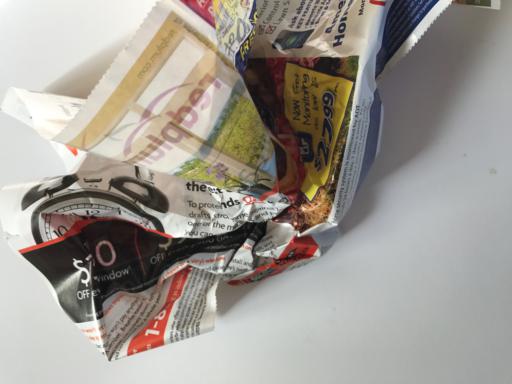
Label: paper